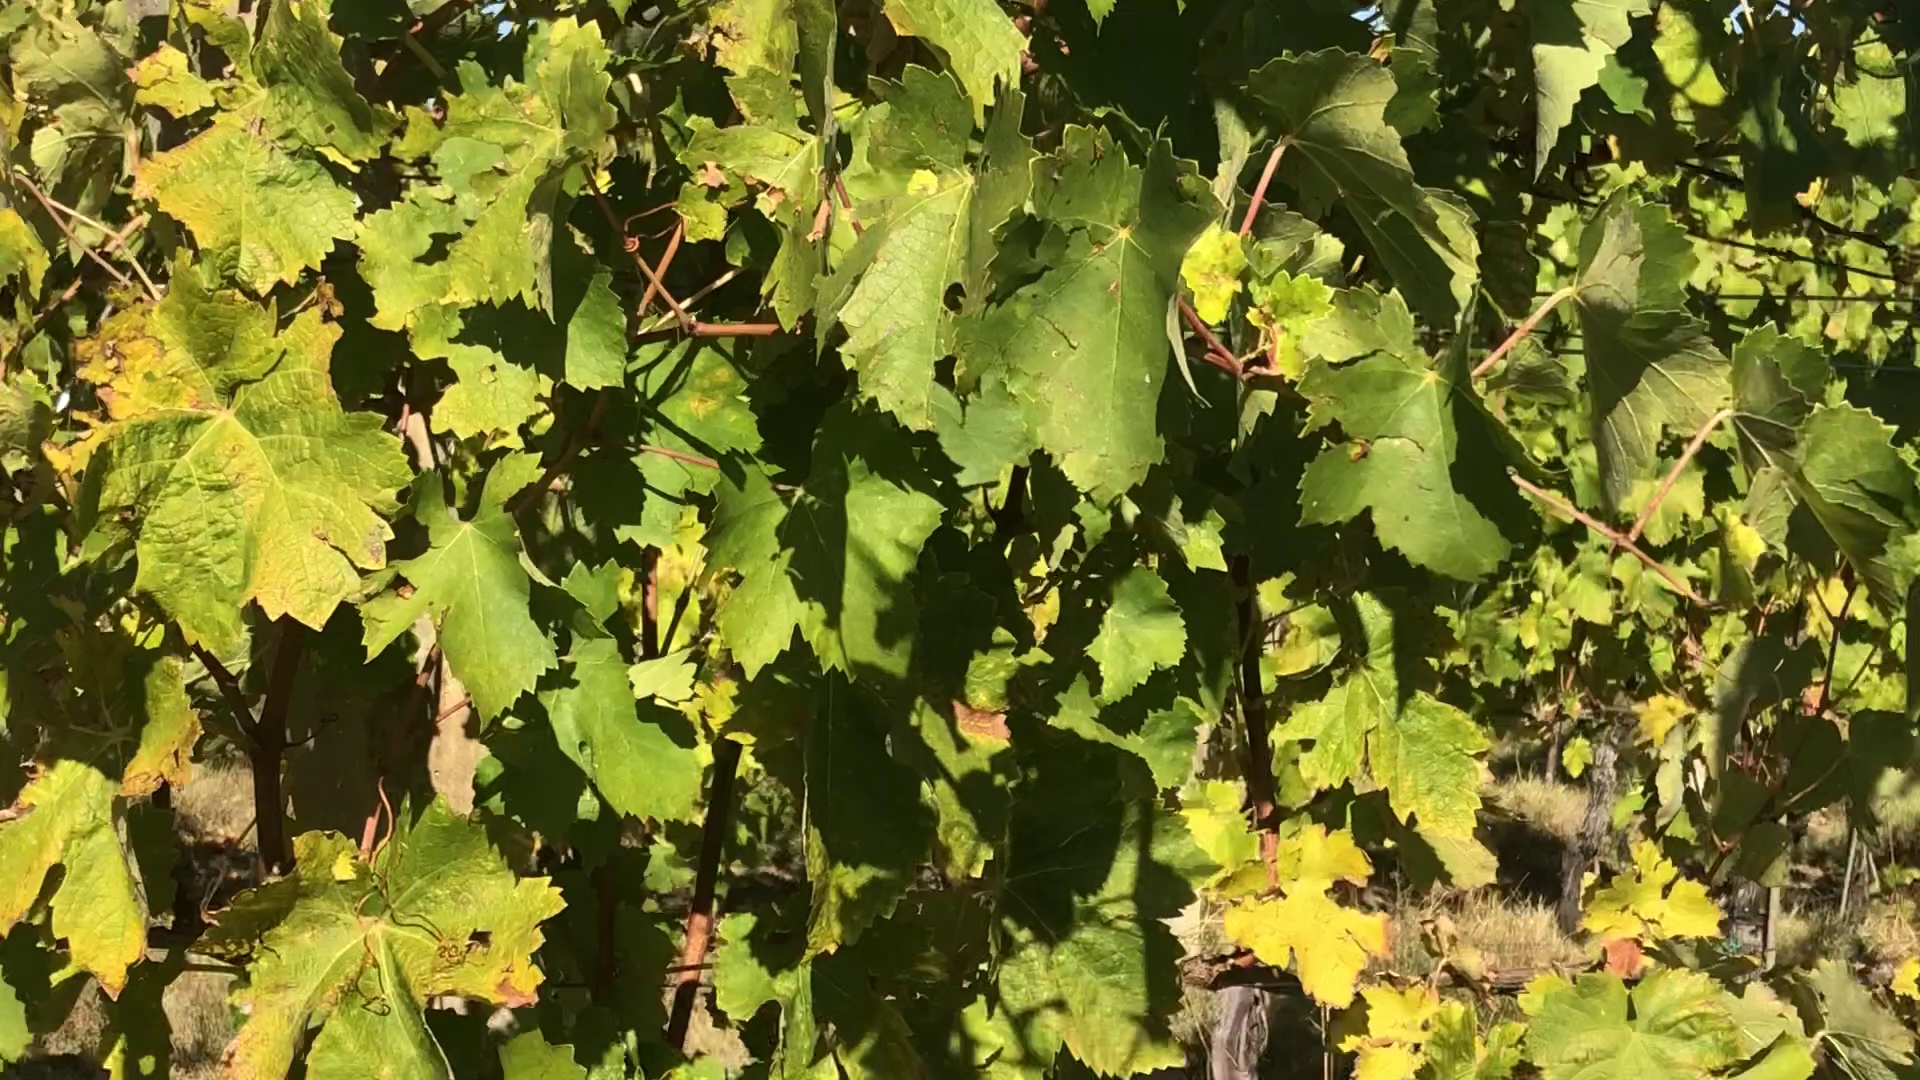
Label: healthy